East Breifne

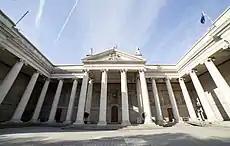
In 1585 Pilib and Emon O'Reilly became the first MPs to represent Cavan at the Irish Parliament in Dublin

Under the terms of the composition, the power of "The O’Reilly" was greatly diminished, so much so that the chieftaincy itself was abolished, which included revoking his traditional claim as overlord of the clans of East Breifne. He gave up roughly half of his kingdom as part of the agreement, agreed to a fixed annual crown rent, ceded land to political rivals within his own sept and recognized the proprietal independence of freeholders within the lands which he still held. The office of High Sheriff which was previously supposed to be held by an O’Reilly was given to Henry Duke, a nobleman from Meath, who was appointed to ensure the composition's implementation. English garrisons were stationed across the county, although at the service of John O’Reilly. The position of Tánaiste was also abolished.